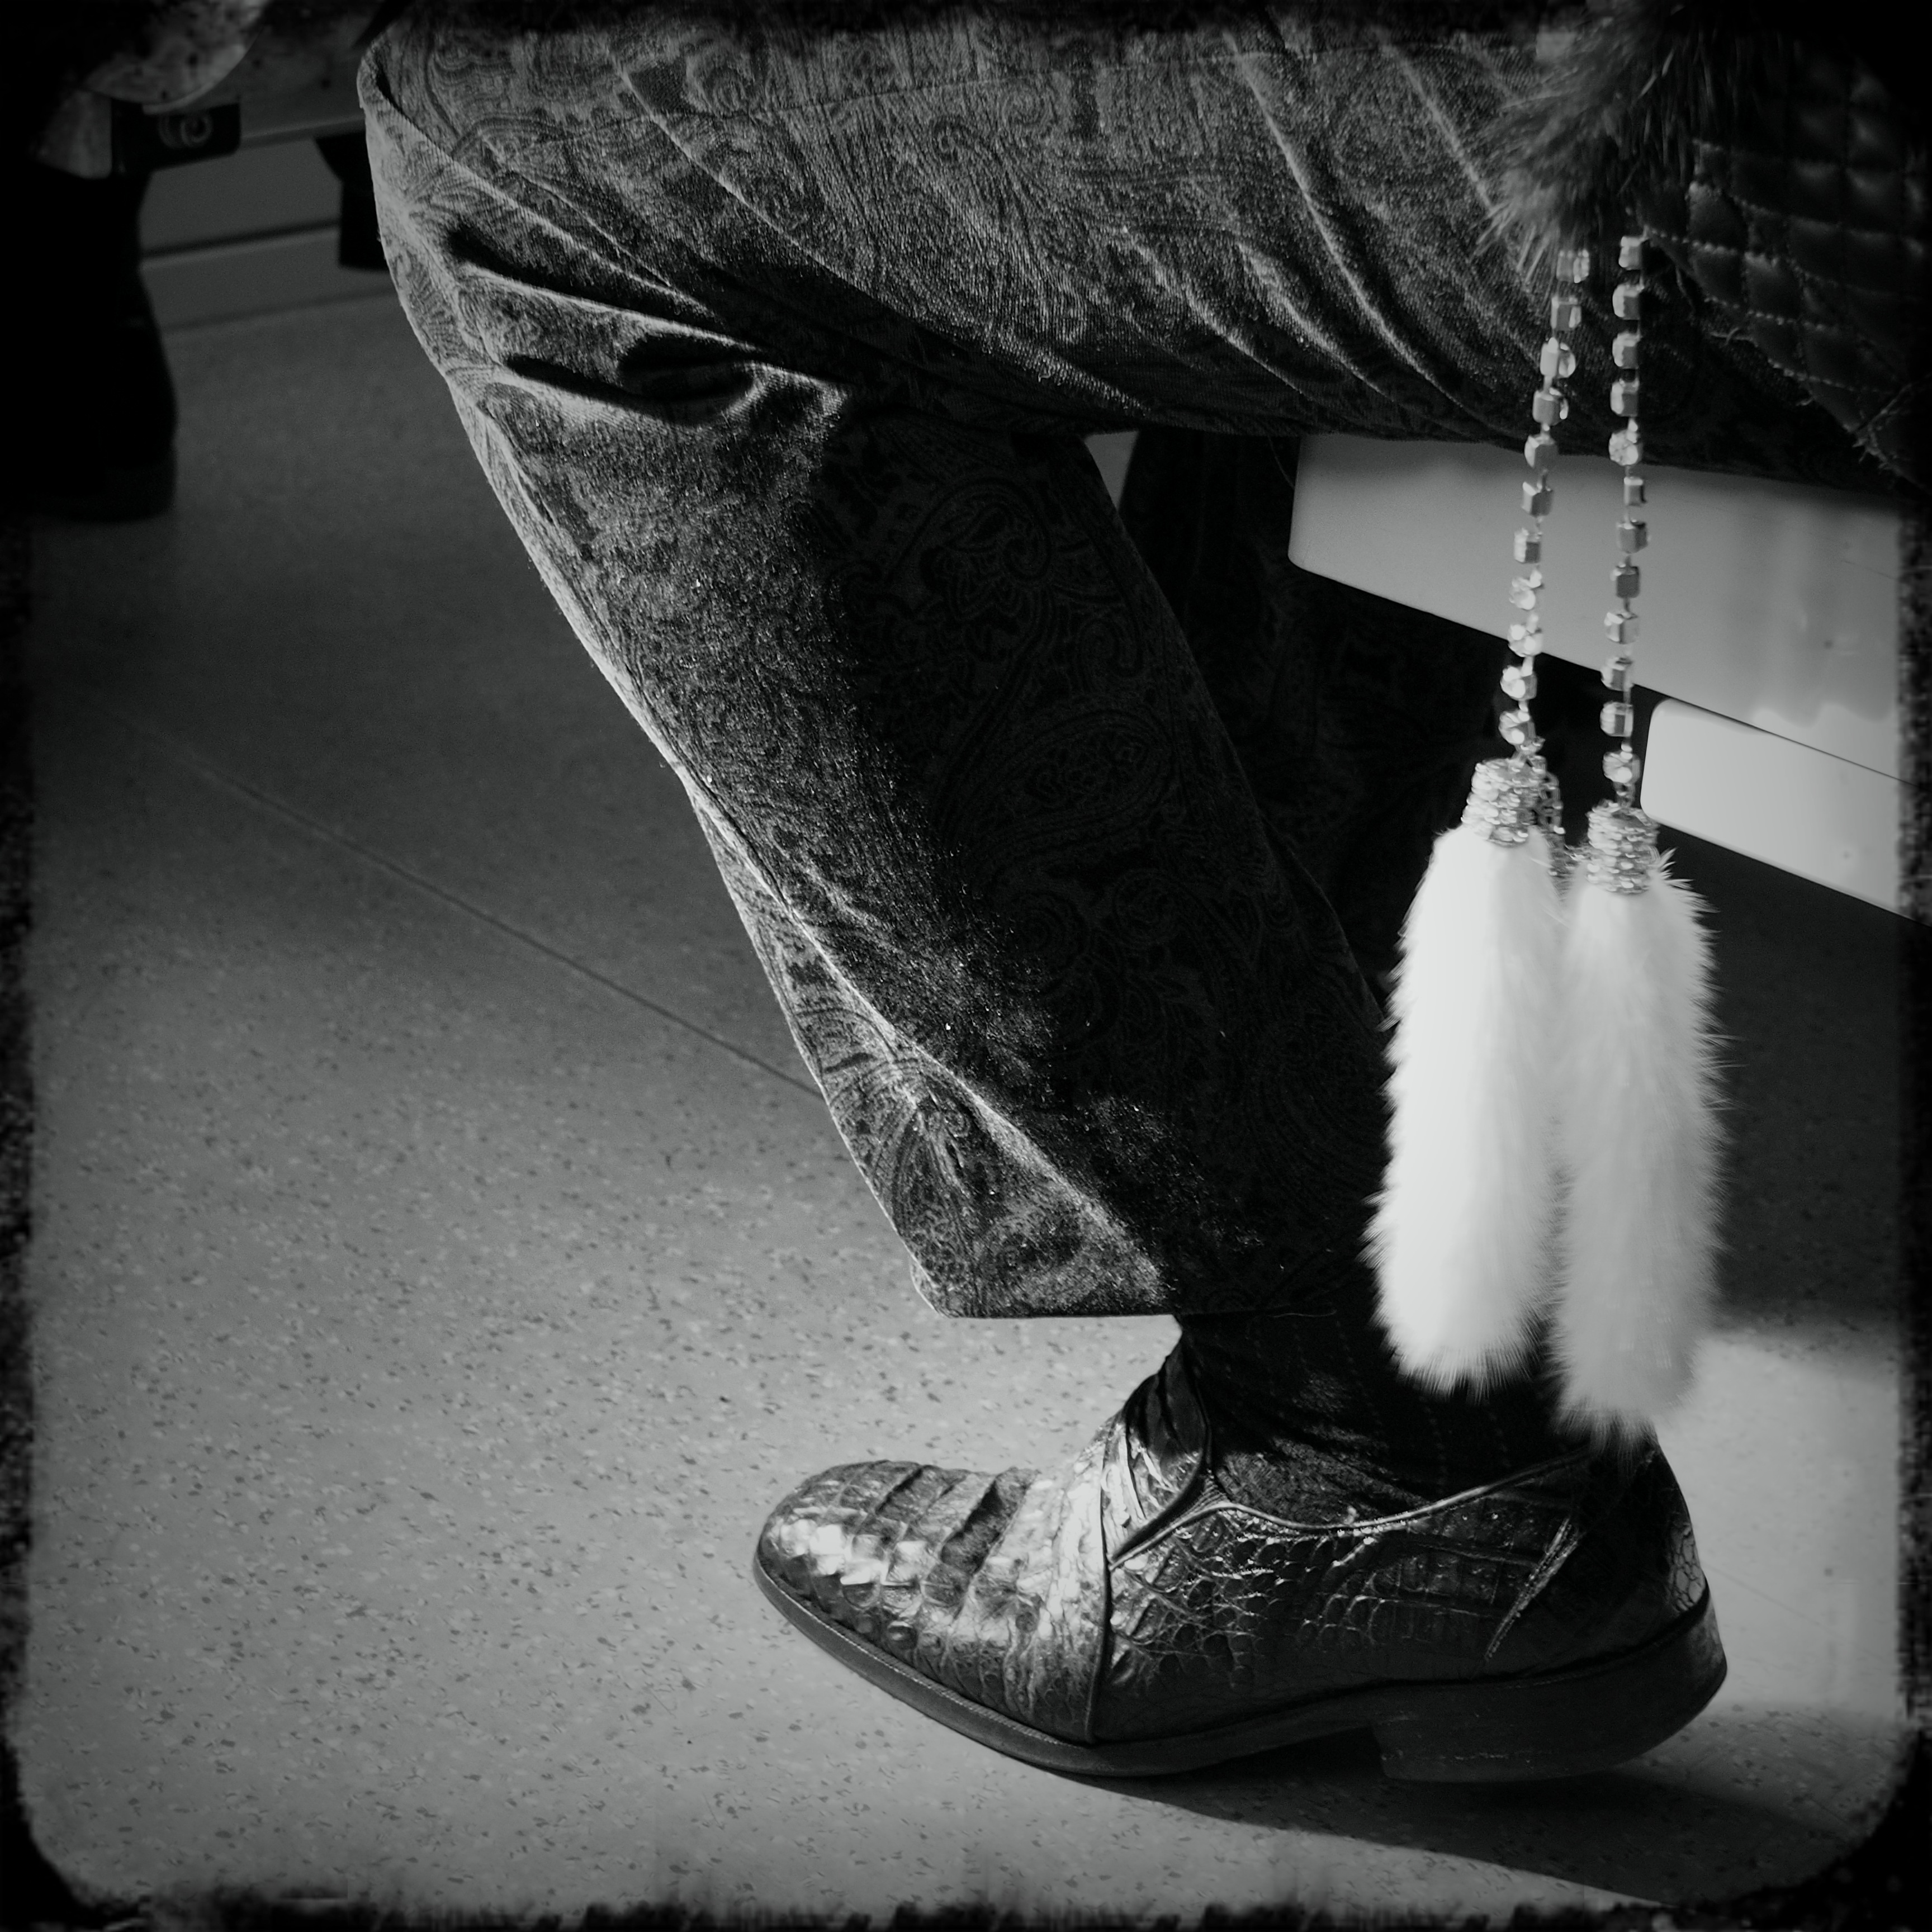
shoe, black and white, white, photography, pen, spring, color, sitting, shadow, darkness, fashion, black, monochrome, dress, footwear, olympus, photograph, sigma, image, f28, shape, 30mm, epl5, monochrome photography, film noir, human positions